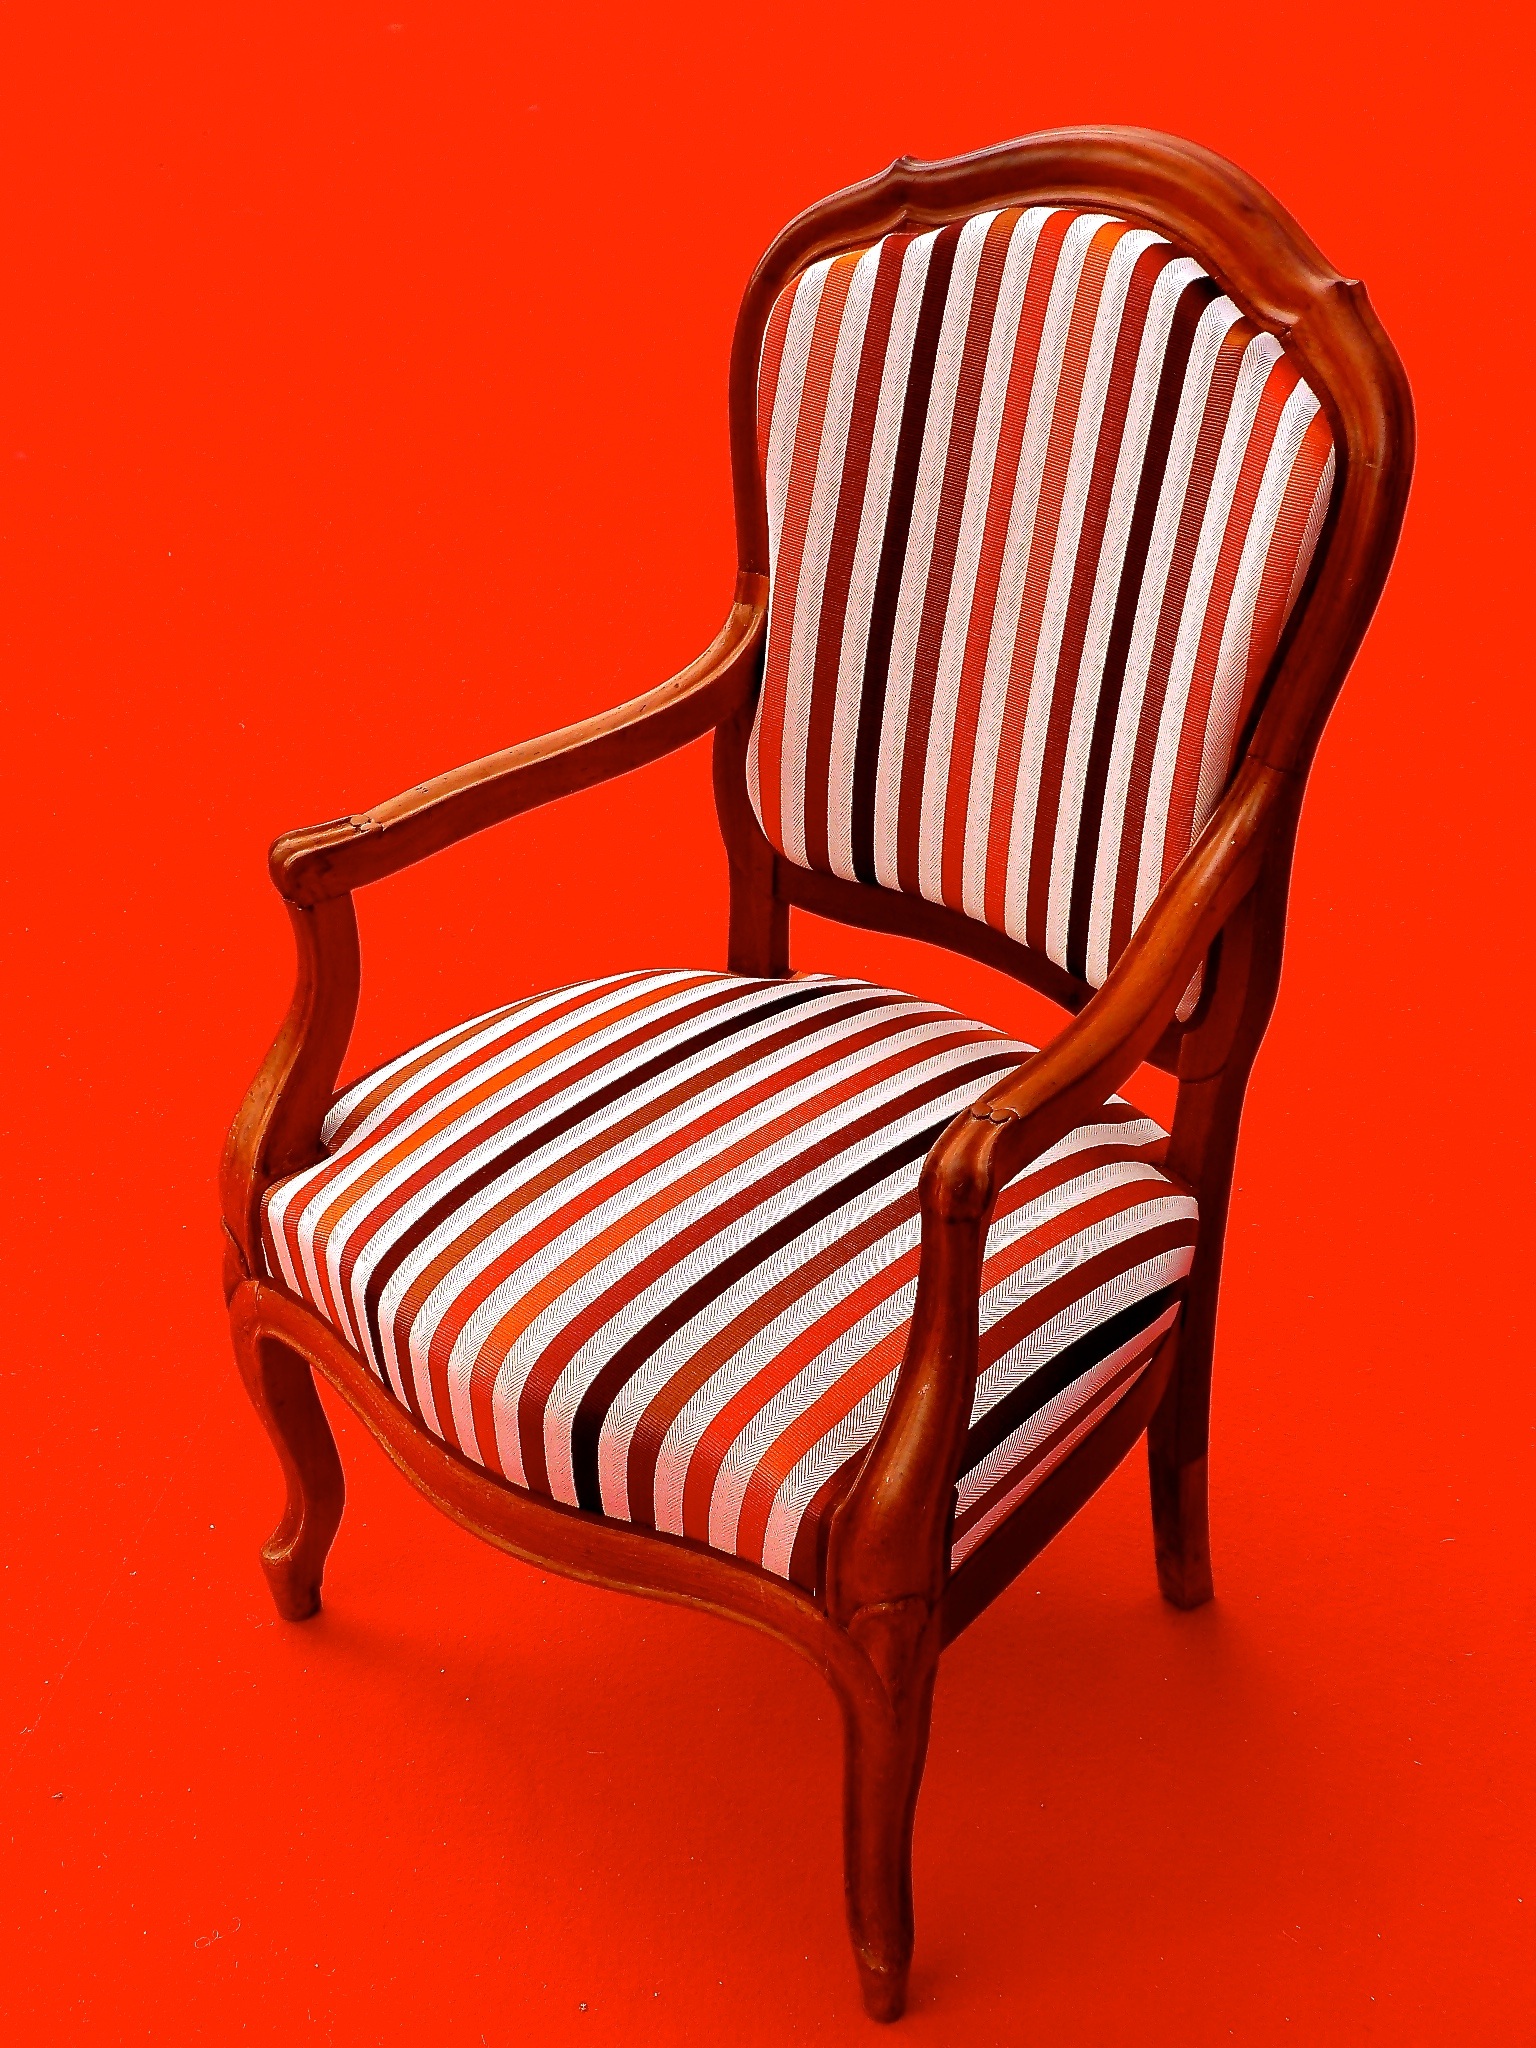
chair, red, furniture, product, illustration, armchair, hermes, louis philippe, upholsterer